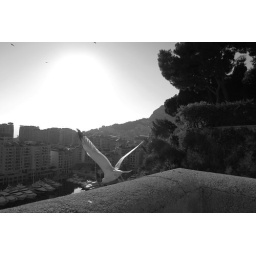
Fly like a bird in the sky